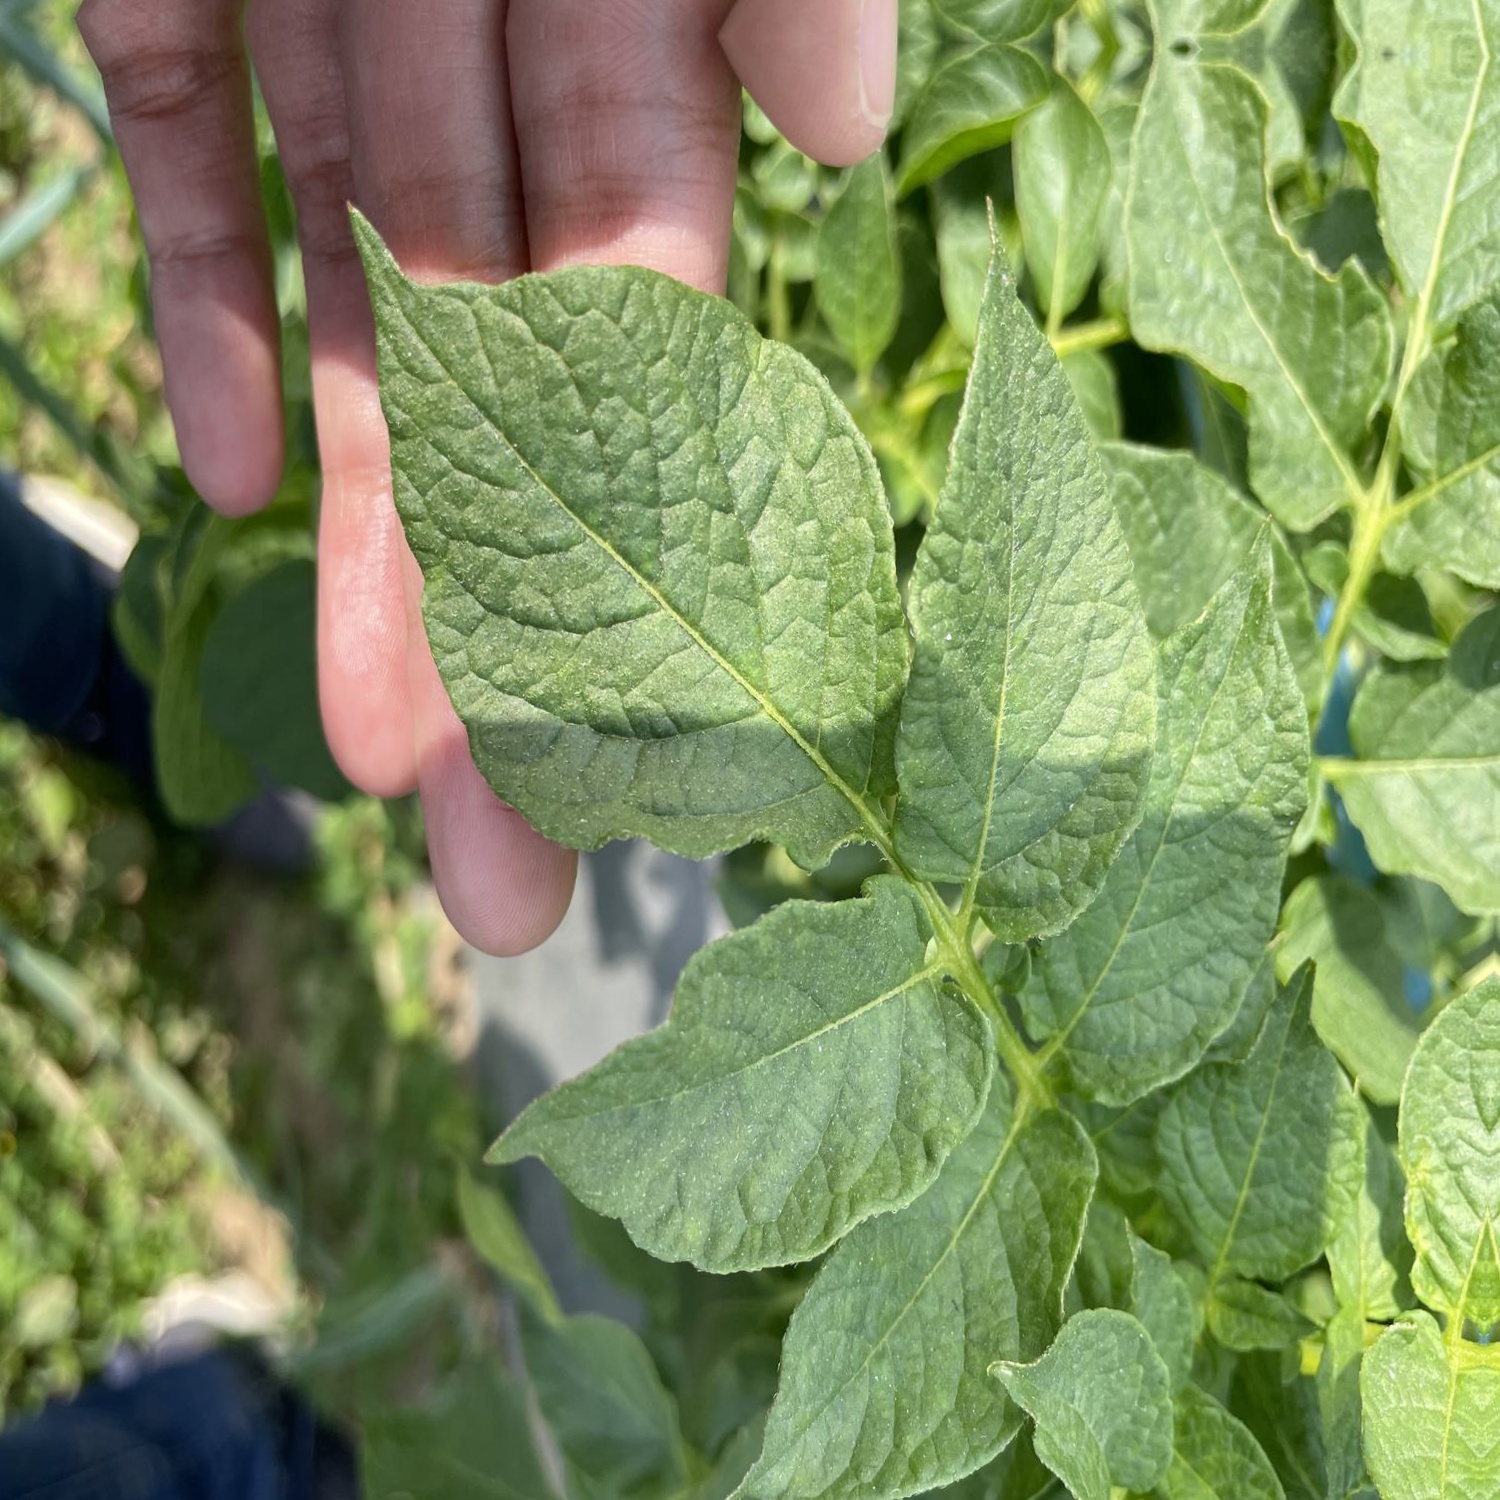
Etiqueta: Virus